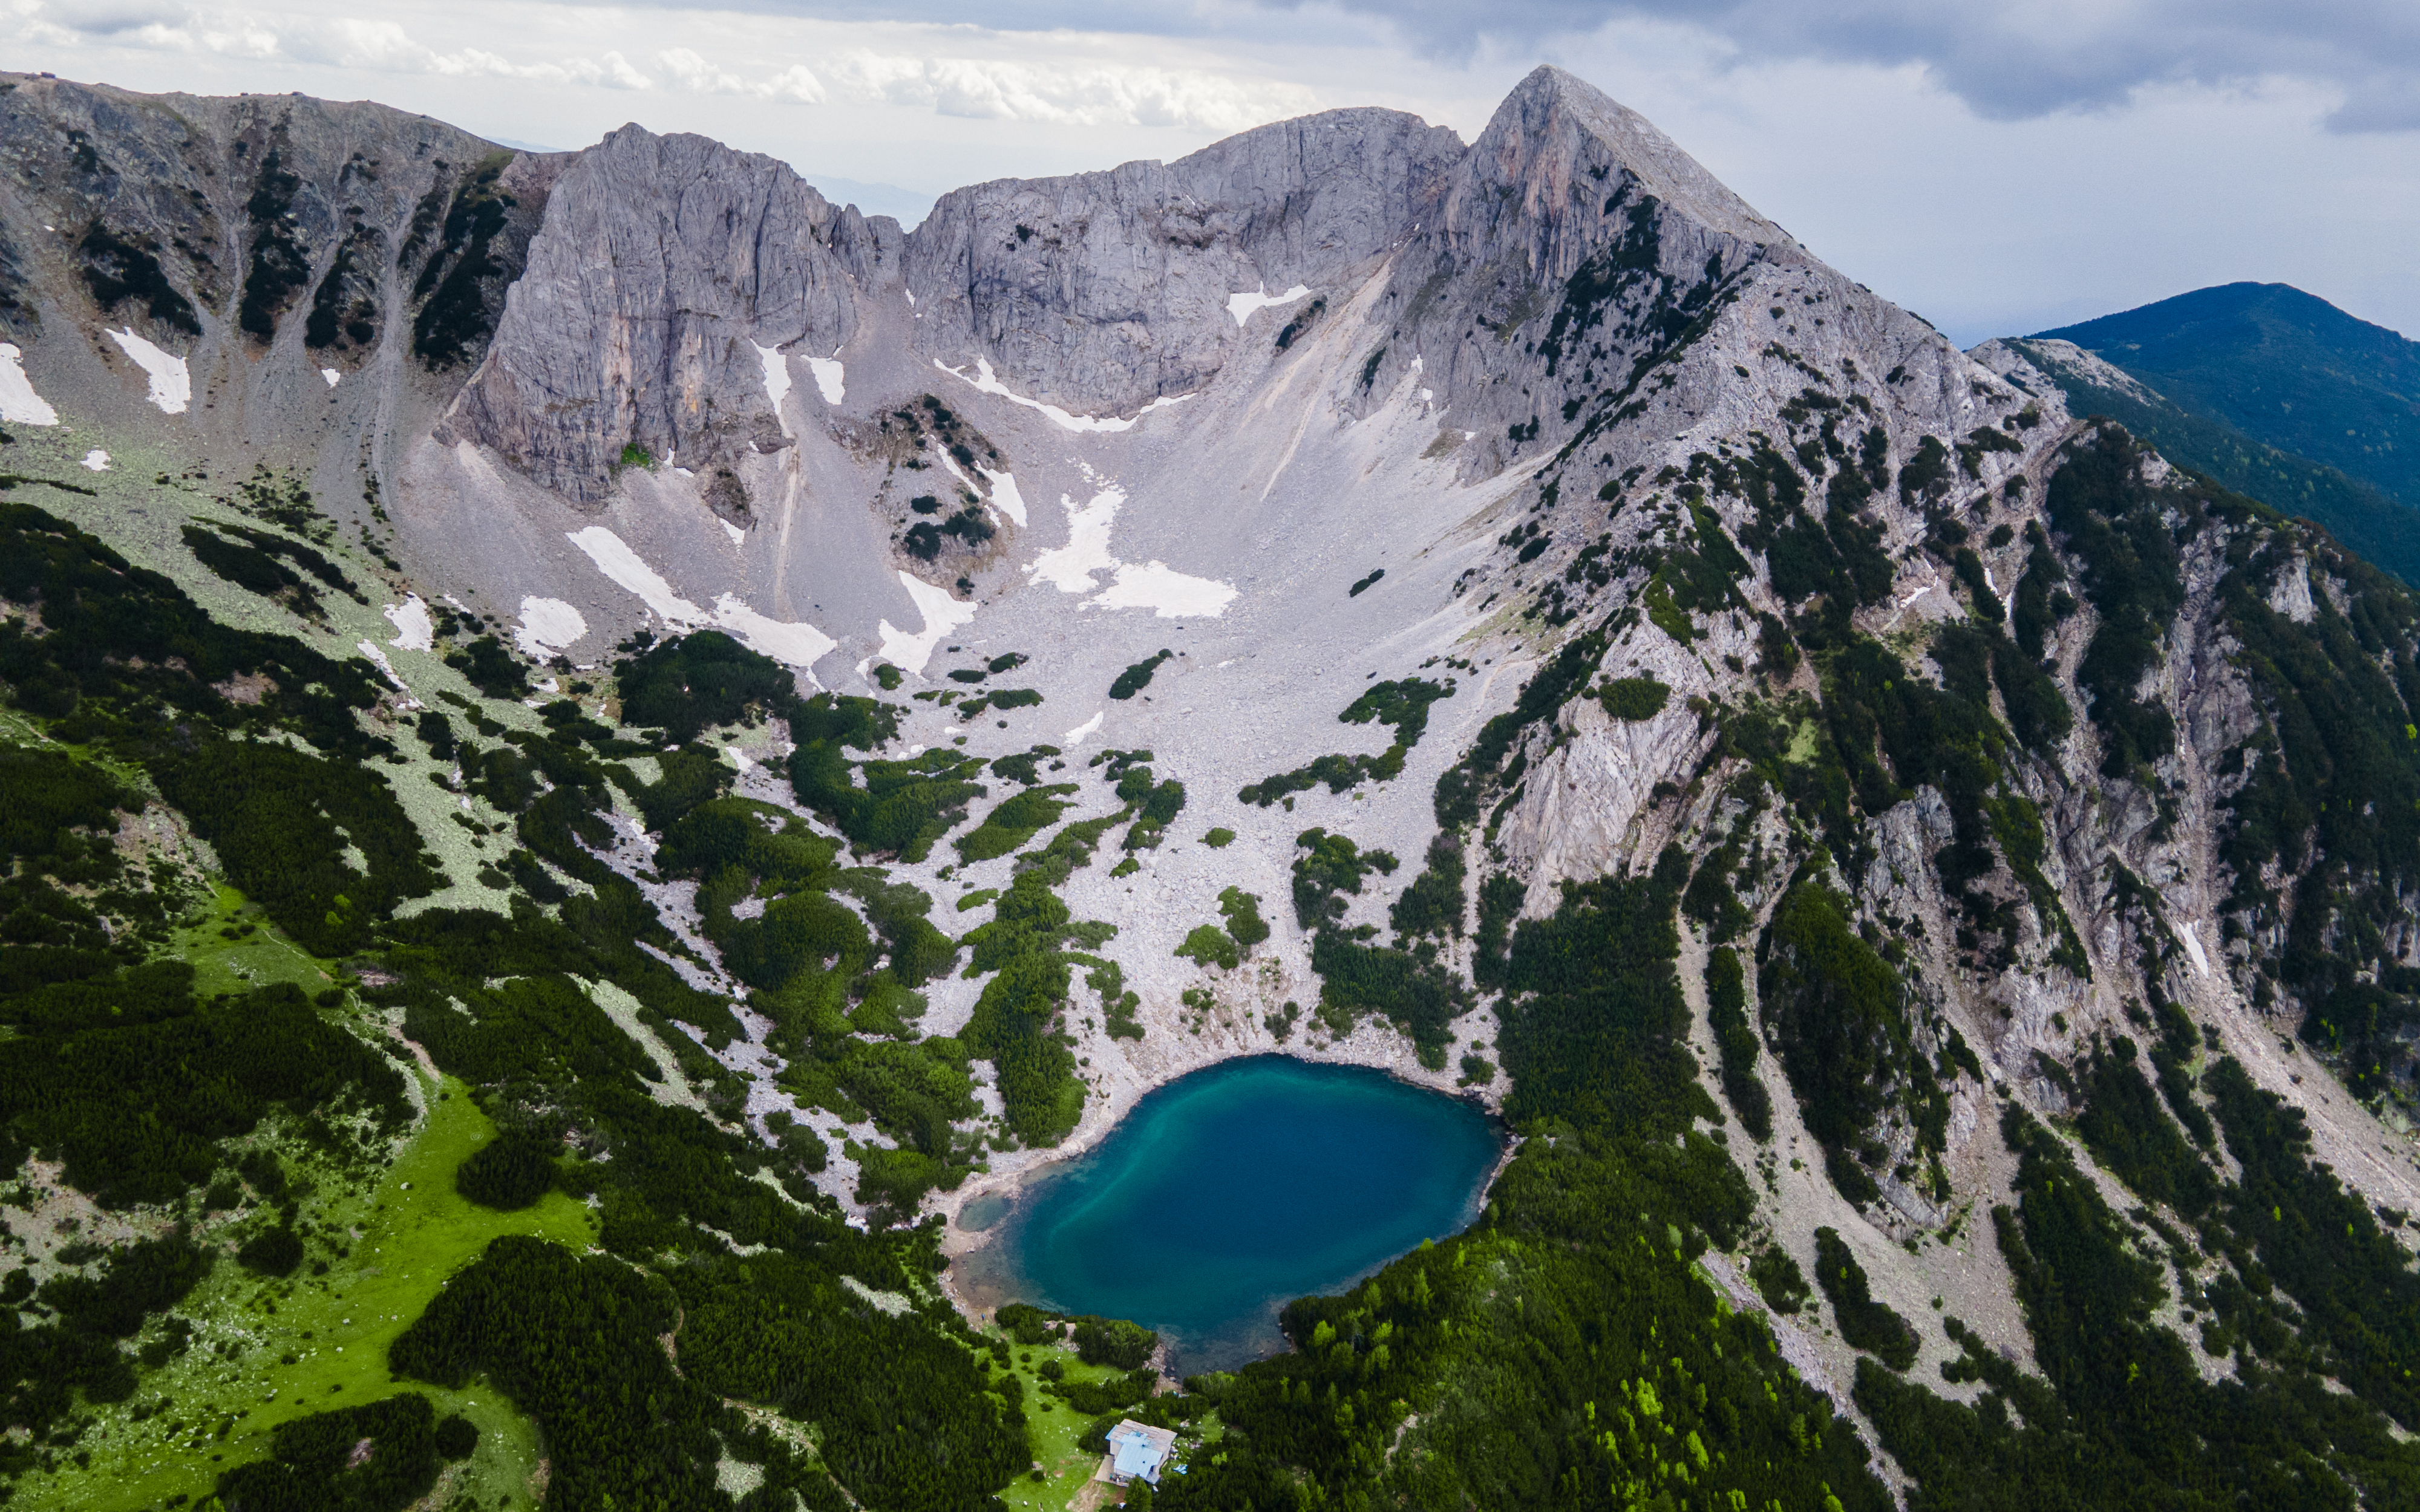
mountainous landforms, mountain, mountain range, natural landscape, ridge, highland, wilderness, glacial lake, tarn, glacial landform, lake, fell, cirque, alps, hill station, massif, terrain, mount scenery, national park, summit, landscape, moraine, hill, geology, valley, geological phenomenon, fjord, world